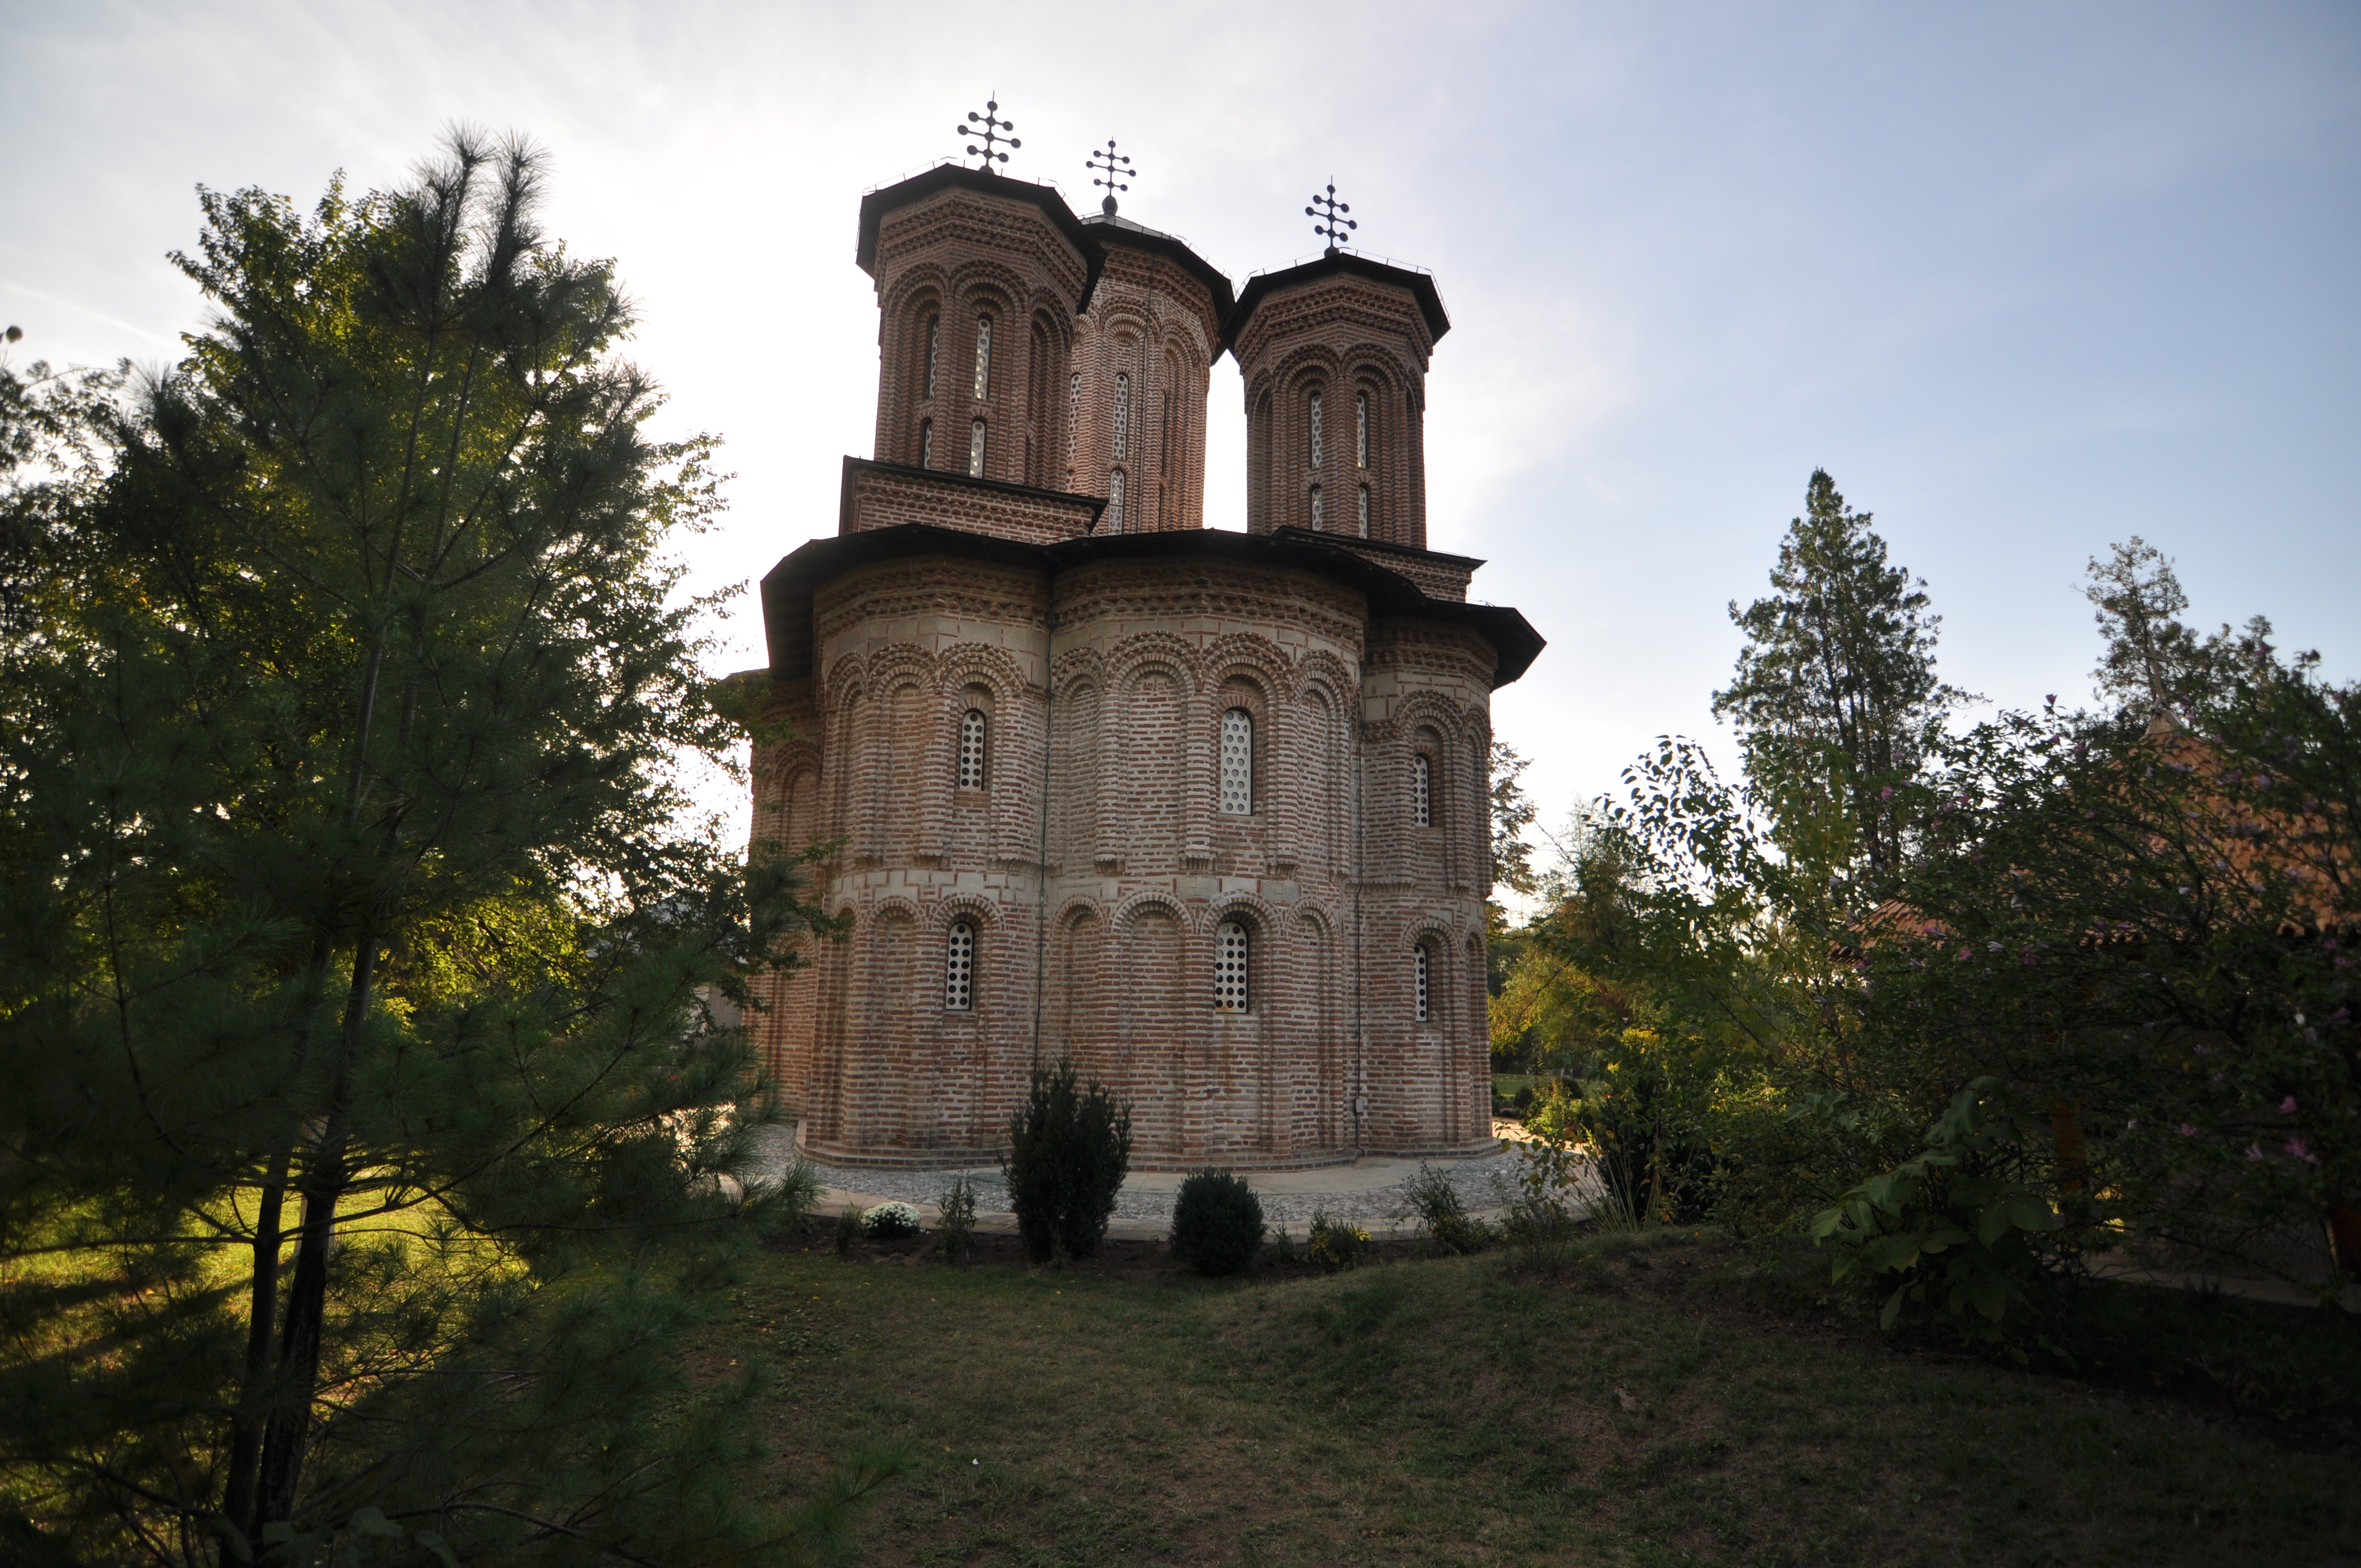
architecture, photography, building, chateau, monument, photo, tower, religion, landmark, church, chapel, christian, place of worship, bell tower, photos, religious, art, de, monastery, churches, fotografie, history, christianity, romana, orthodox, eastern, romania, bor, biserica, arhitectura, wallachia, muntenia, tara, romaneasca, orthodoxy, romanian, ortodoxa, patrimoniu, ortodox, istorie, manastirea, manastire, ortodoxia, ortodoxie, ecclesiastical, bisericeasc, cladire, edificiu, basarab, neagoe, snagov, lmiifiiaa15312, cre tinism, cre tin